Ny Carlsberg Vej

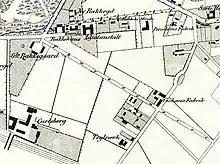
Bakkegårdsvej seen on a map detail from the 1870s: Famle Bakkegård, Carlsberg, Adolph's Chikory Factory and the brickyard are all shown on the map.

The road section from Enghavevej to Valby Langgade was created in around 1859 and was then known as Bakkegårdsvej. It was named for the property Bakkegården (The Hill Farm) at the western end of the street. The property had since the construction of Ny Bakkegård (New Hill Farm) on Rahbeks Allé also been known as Gamle Bakkegård (Old Hill Farm).